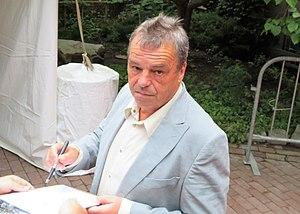
Neil Jordan est un réalisateur, producteur, scénariste et écrivain irlandais, né le 25 février 1950 à Sligo.